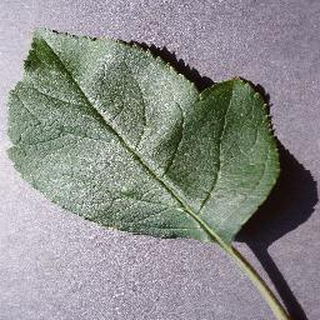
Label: healthy_apple